Refugee (Anthony novel)

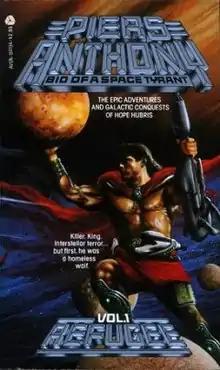
First US edition (publ. Avon Books)Cover artist: Jim Burns

"Refugee" is a novel in which Hope Hubris is raided by space pirates during an interplanetary journey.